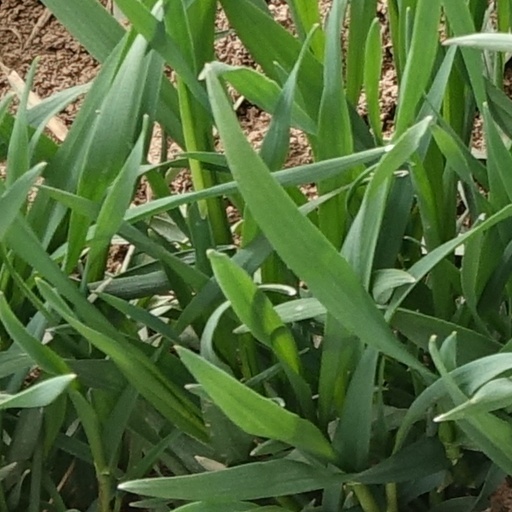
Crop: wheat